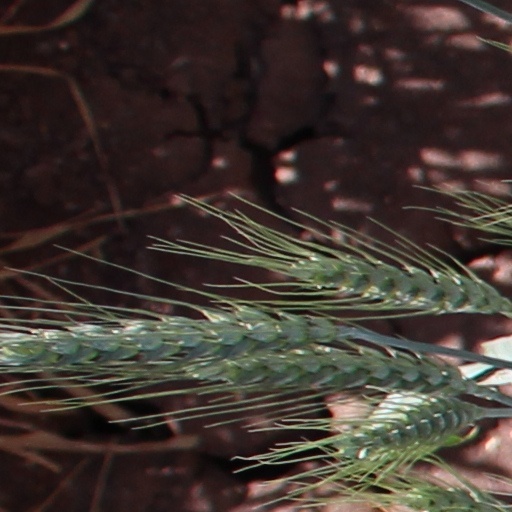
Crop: wheat